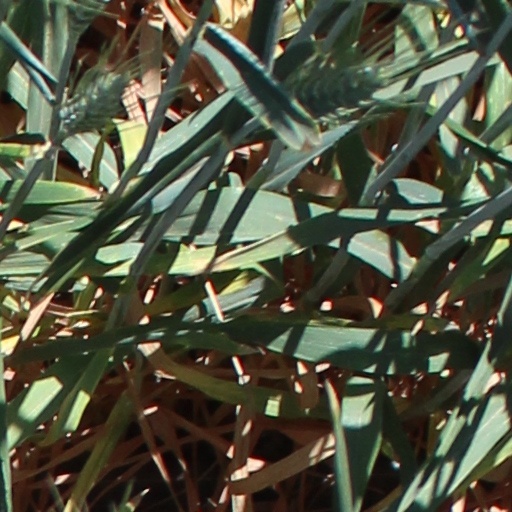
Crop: wheat